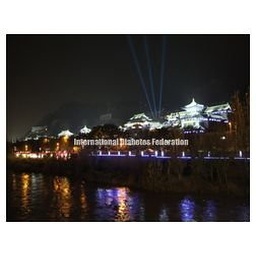
One of the 27 monuments and buildings in China that went blue for World Diabetes Day 2010.